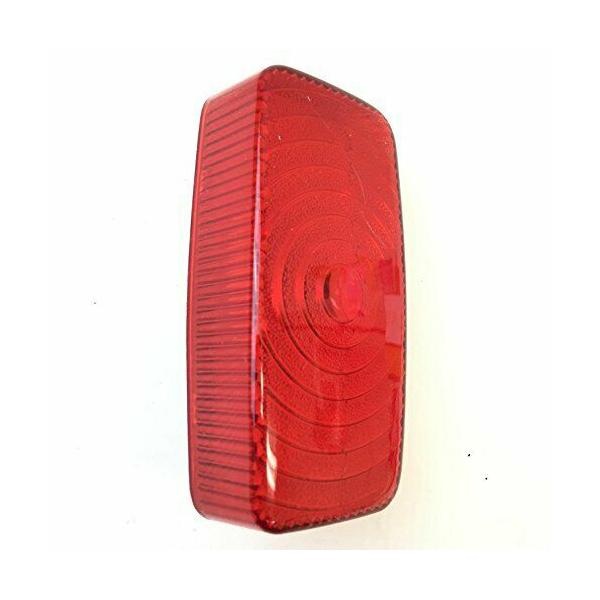
Compatible Tail Lamp for John Deere 300 and 316 ( -95000) Lawn and Garden Tractors - PC1474
John Deere 300 and 316 ( -95000) Lawn and Garden Tractors - PC1474 Tail Lamp Replacement
Brand: Tools Moito
Category: Home & Garden > Lawn & Garden > Outdoor Power Equipment Accessories > Tractor Parts & Accessories